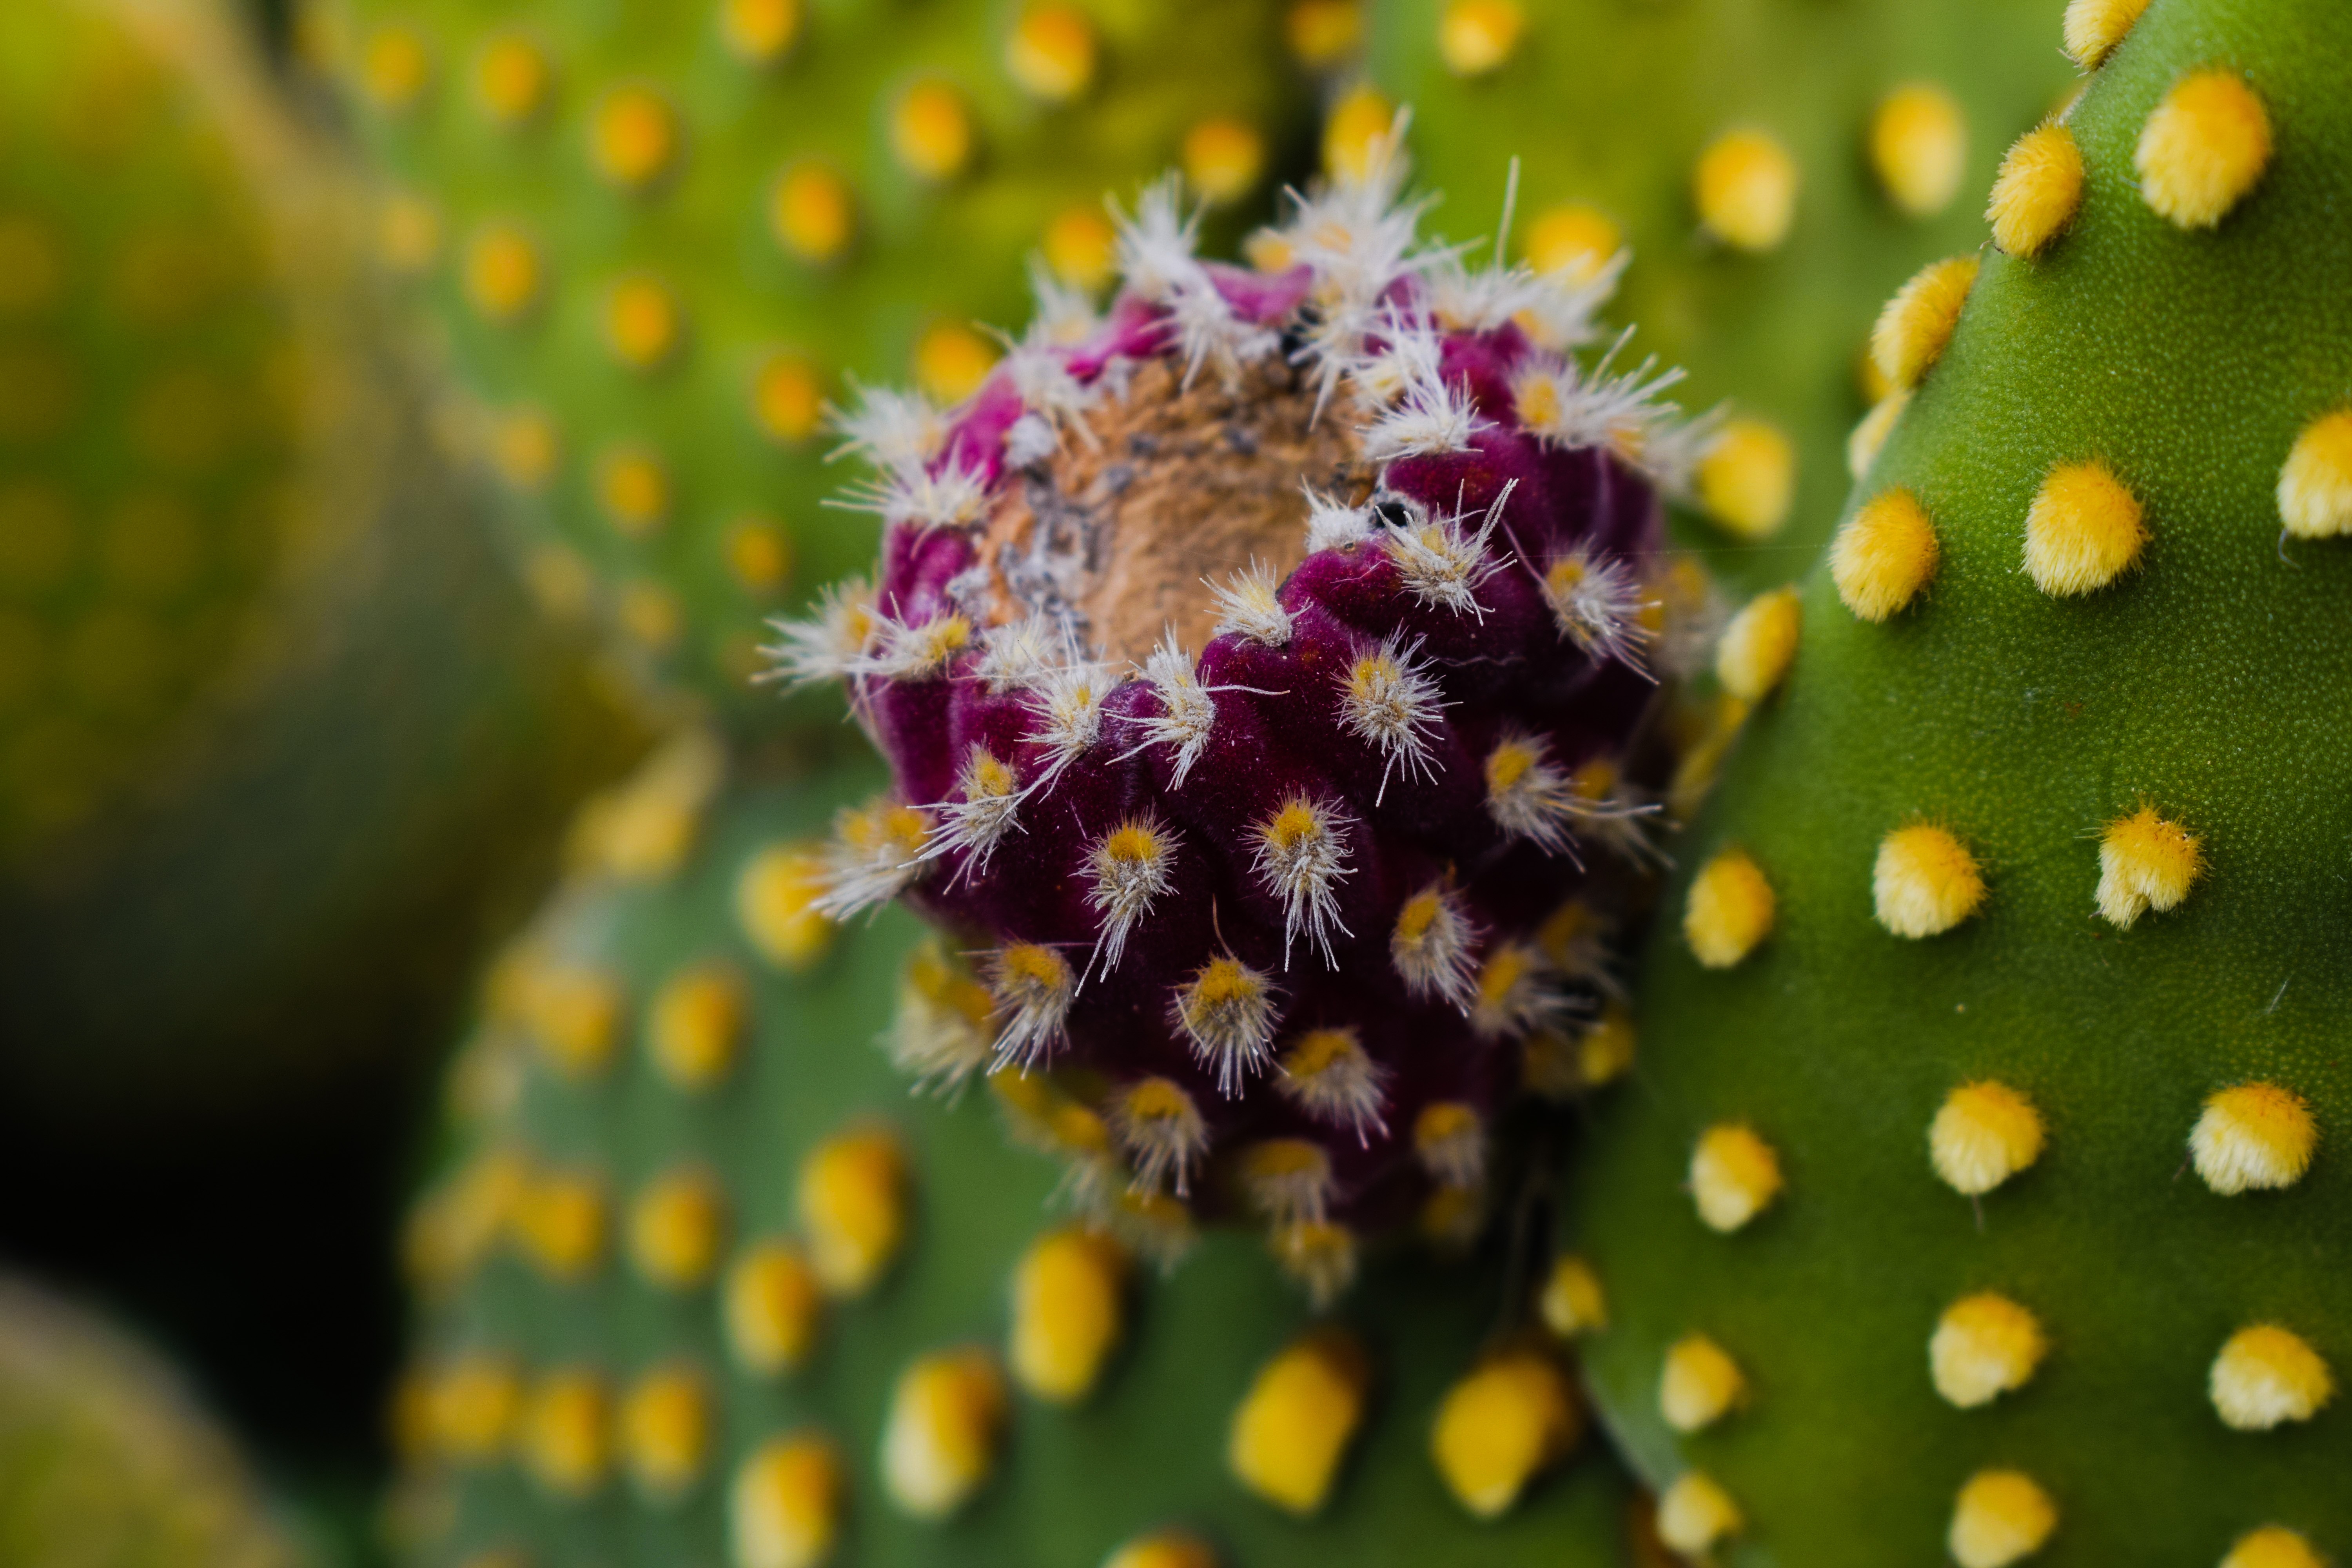
nature, blossom, cactus, plant, photography, fruit, leaf, flower, petal, pollen, green, mediterranean, red, produce, insect, botany, yellow, flora, fauna, wildflower, close up, macro photography, flowering plant, prickly pear, daisy family, land plant